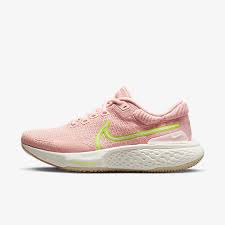
Label: Sneaker